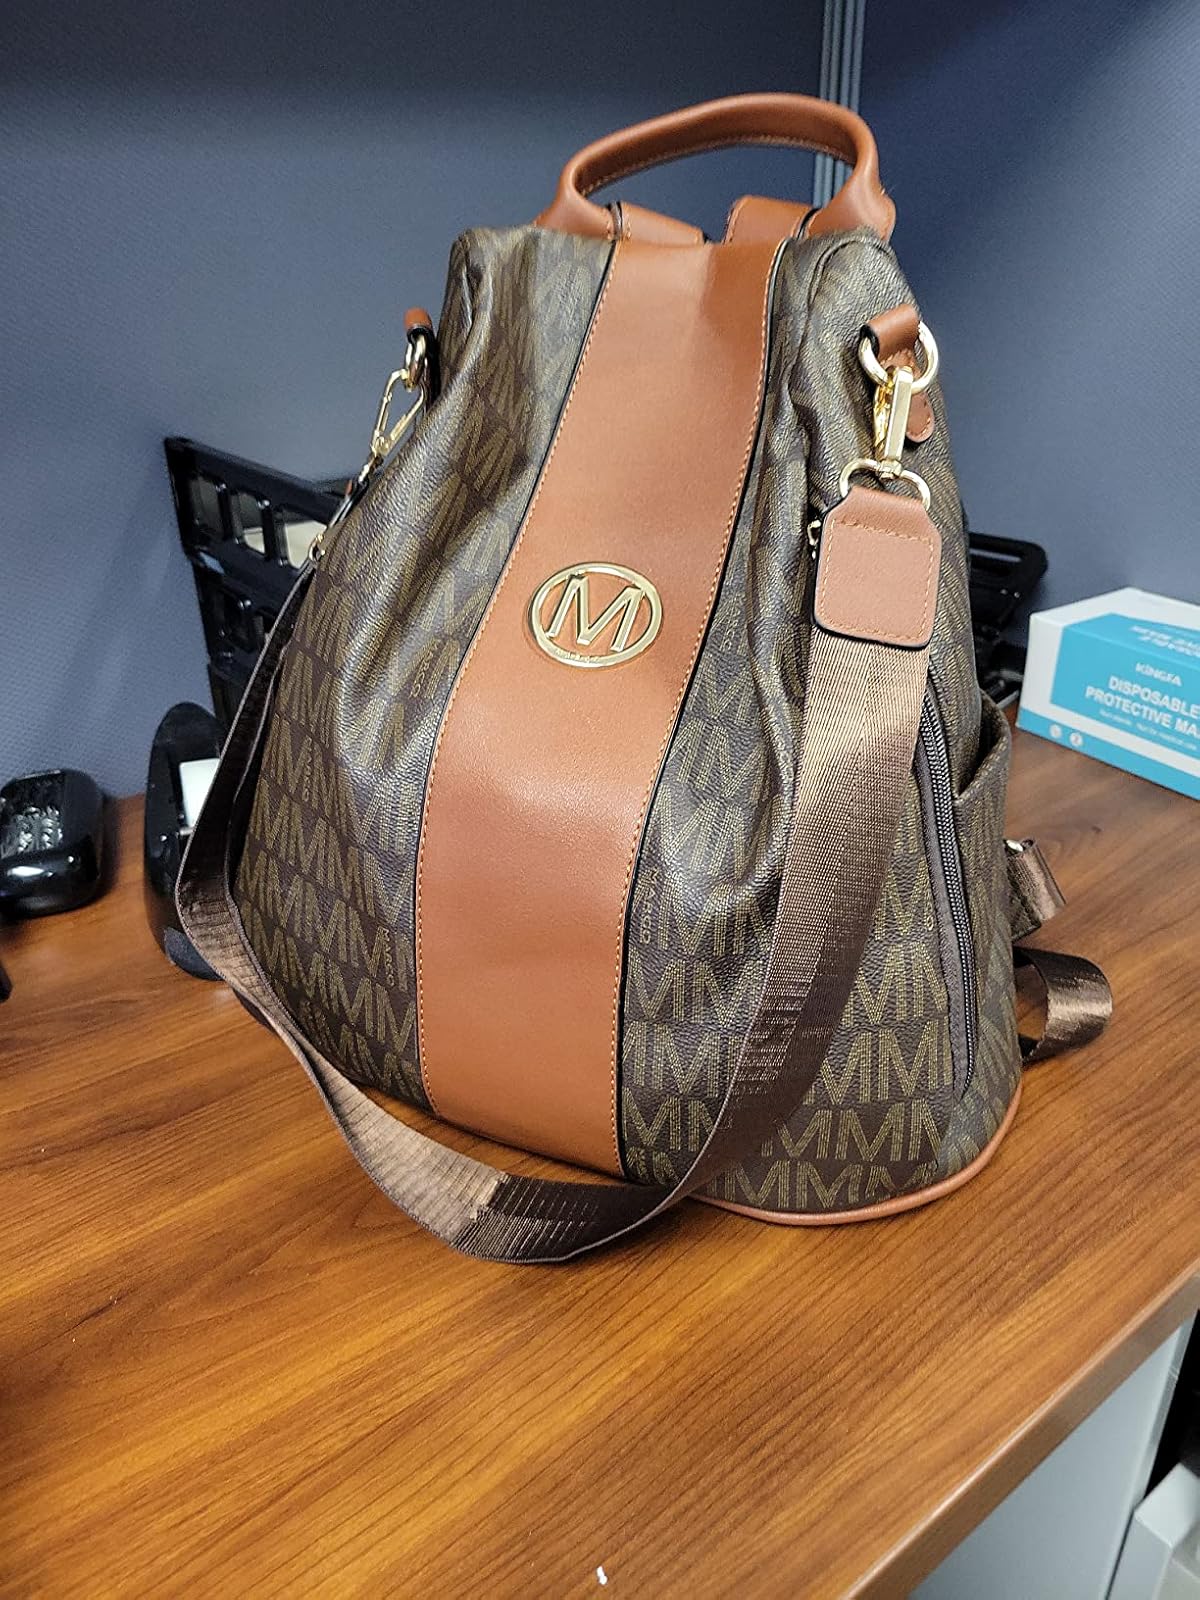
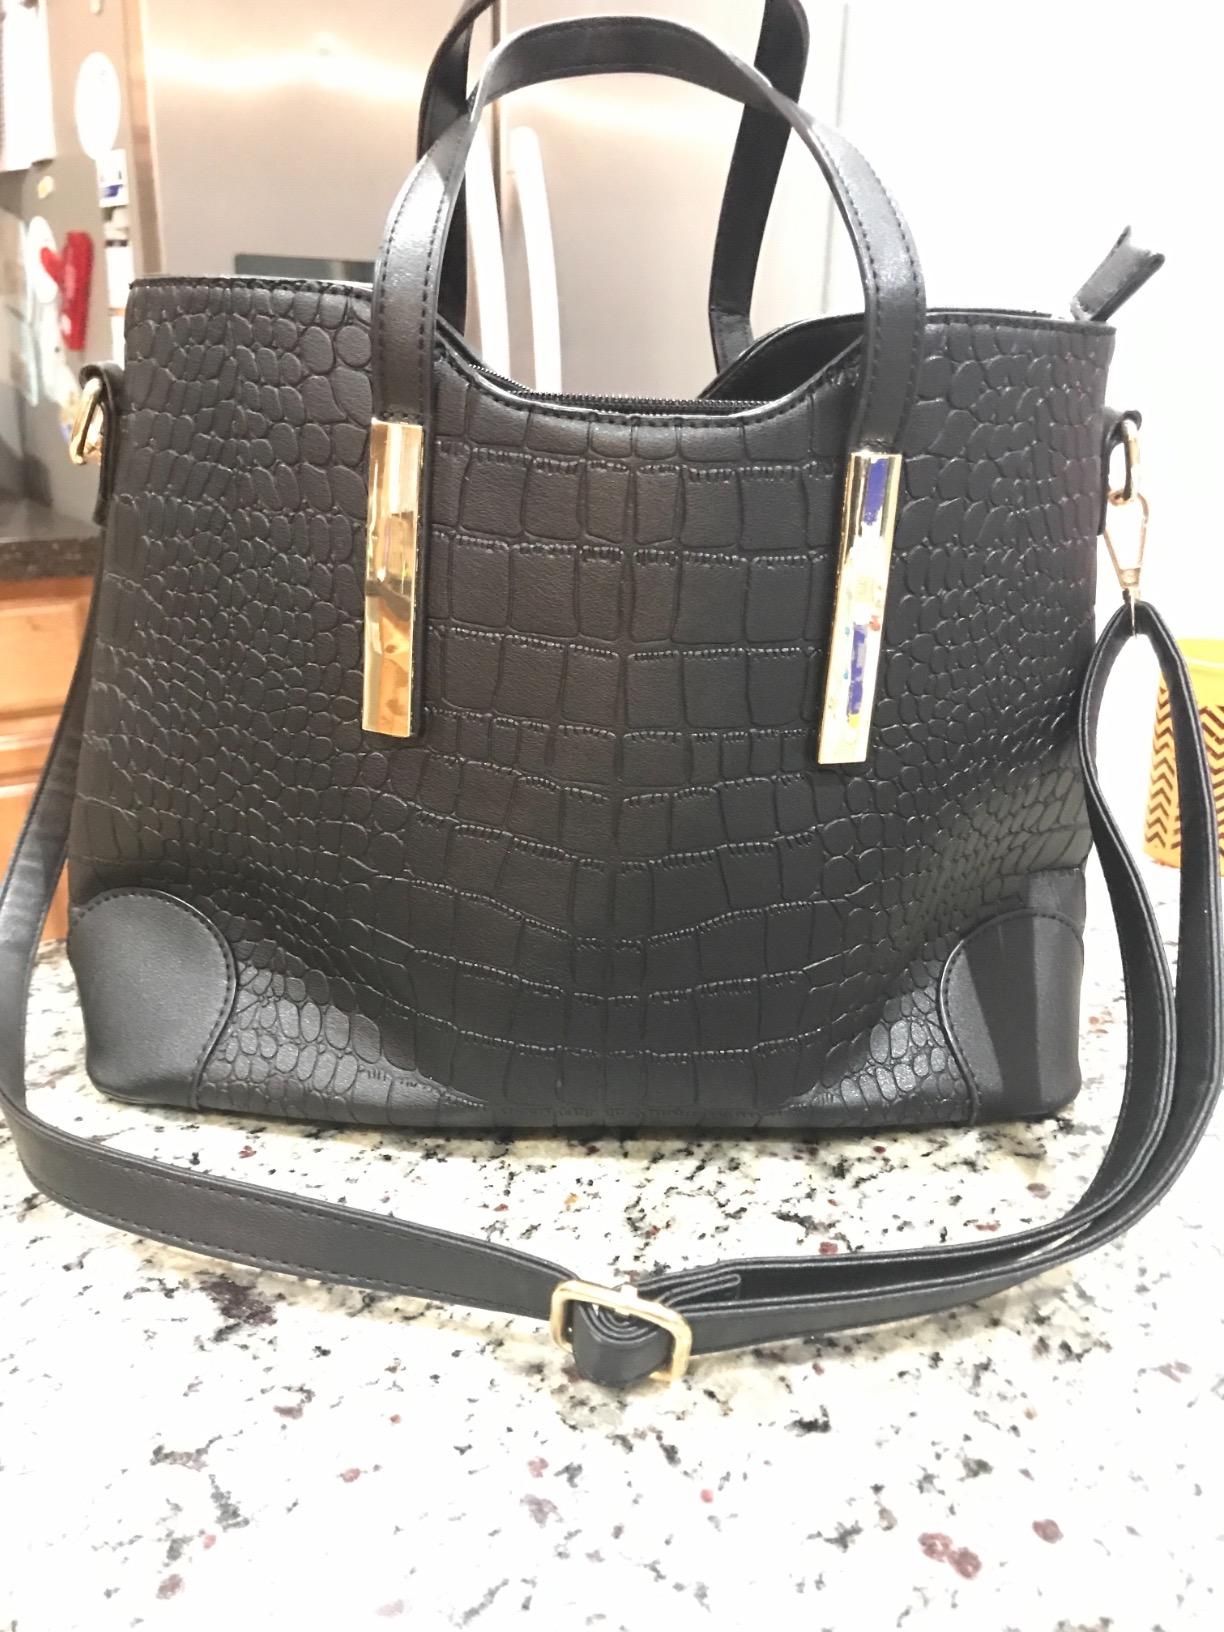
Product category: accessories_handbag
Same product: no